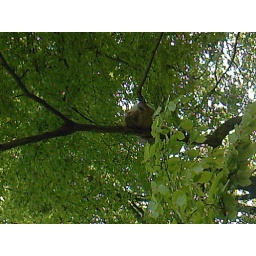
A monkey asleep in a tree